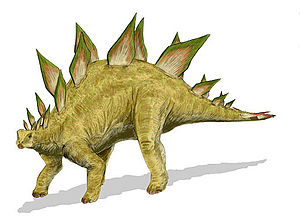
Ornithischia / Klassificering
"Ornithischia er en uddød gruppe af primært planteædende dinosaurer, der var karakteriseret af et bækkenparti, der minder om fuglenes. Navnet Ornithischia afspejler denne lighed, idet det er afledt af de oldgræske ord ornith-, der betyder ""fra en fugl"" og ischion, flertal ischia, der betyder ""hofteled"". Fugle er dog kun fjernt i familie med denne gruppe, da fugle er theropoder.